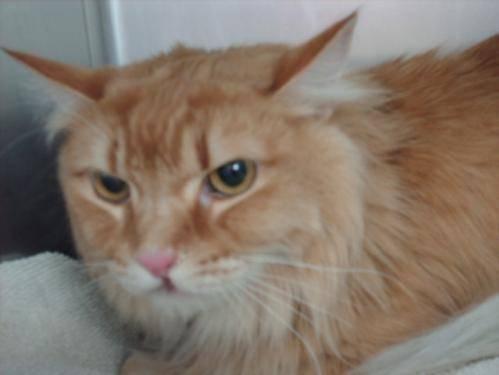
cat